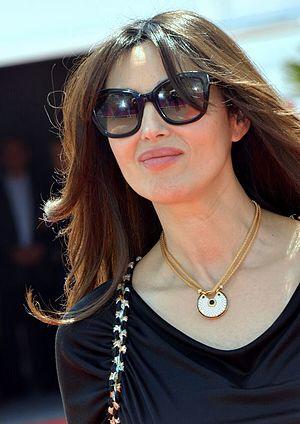
Monica Bellucci au festival de Cannes
Le Festival de Cannes 2017, 70ᵉ édition, a lieu du 17 au 28 mai 2017 au Palais des festivals, à Cannes. La maîtresse de cérémonie est l'actrice italienne Monica Bellucci.